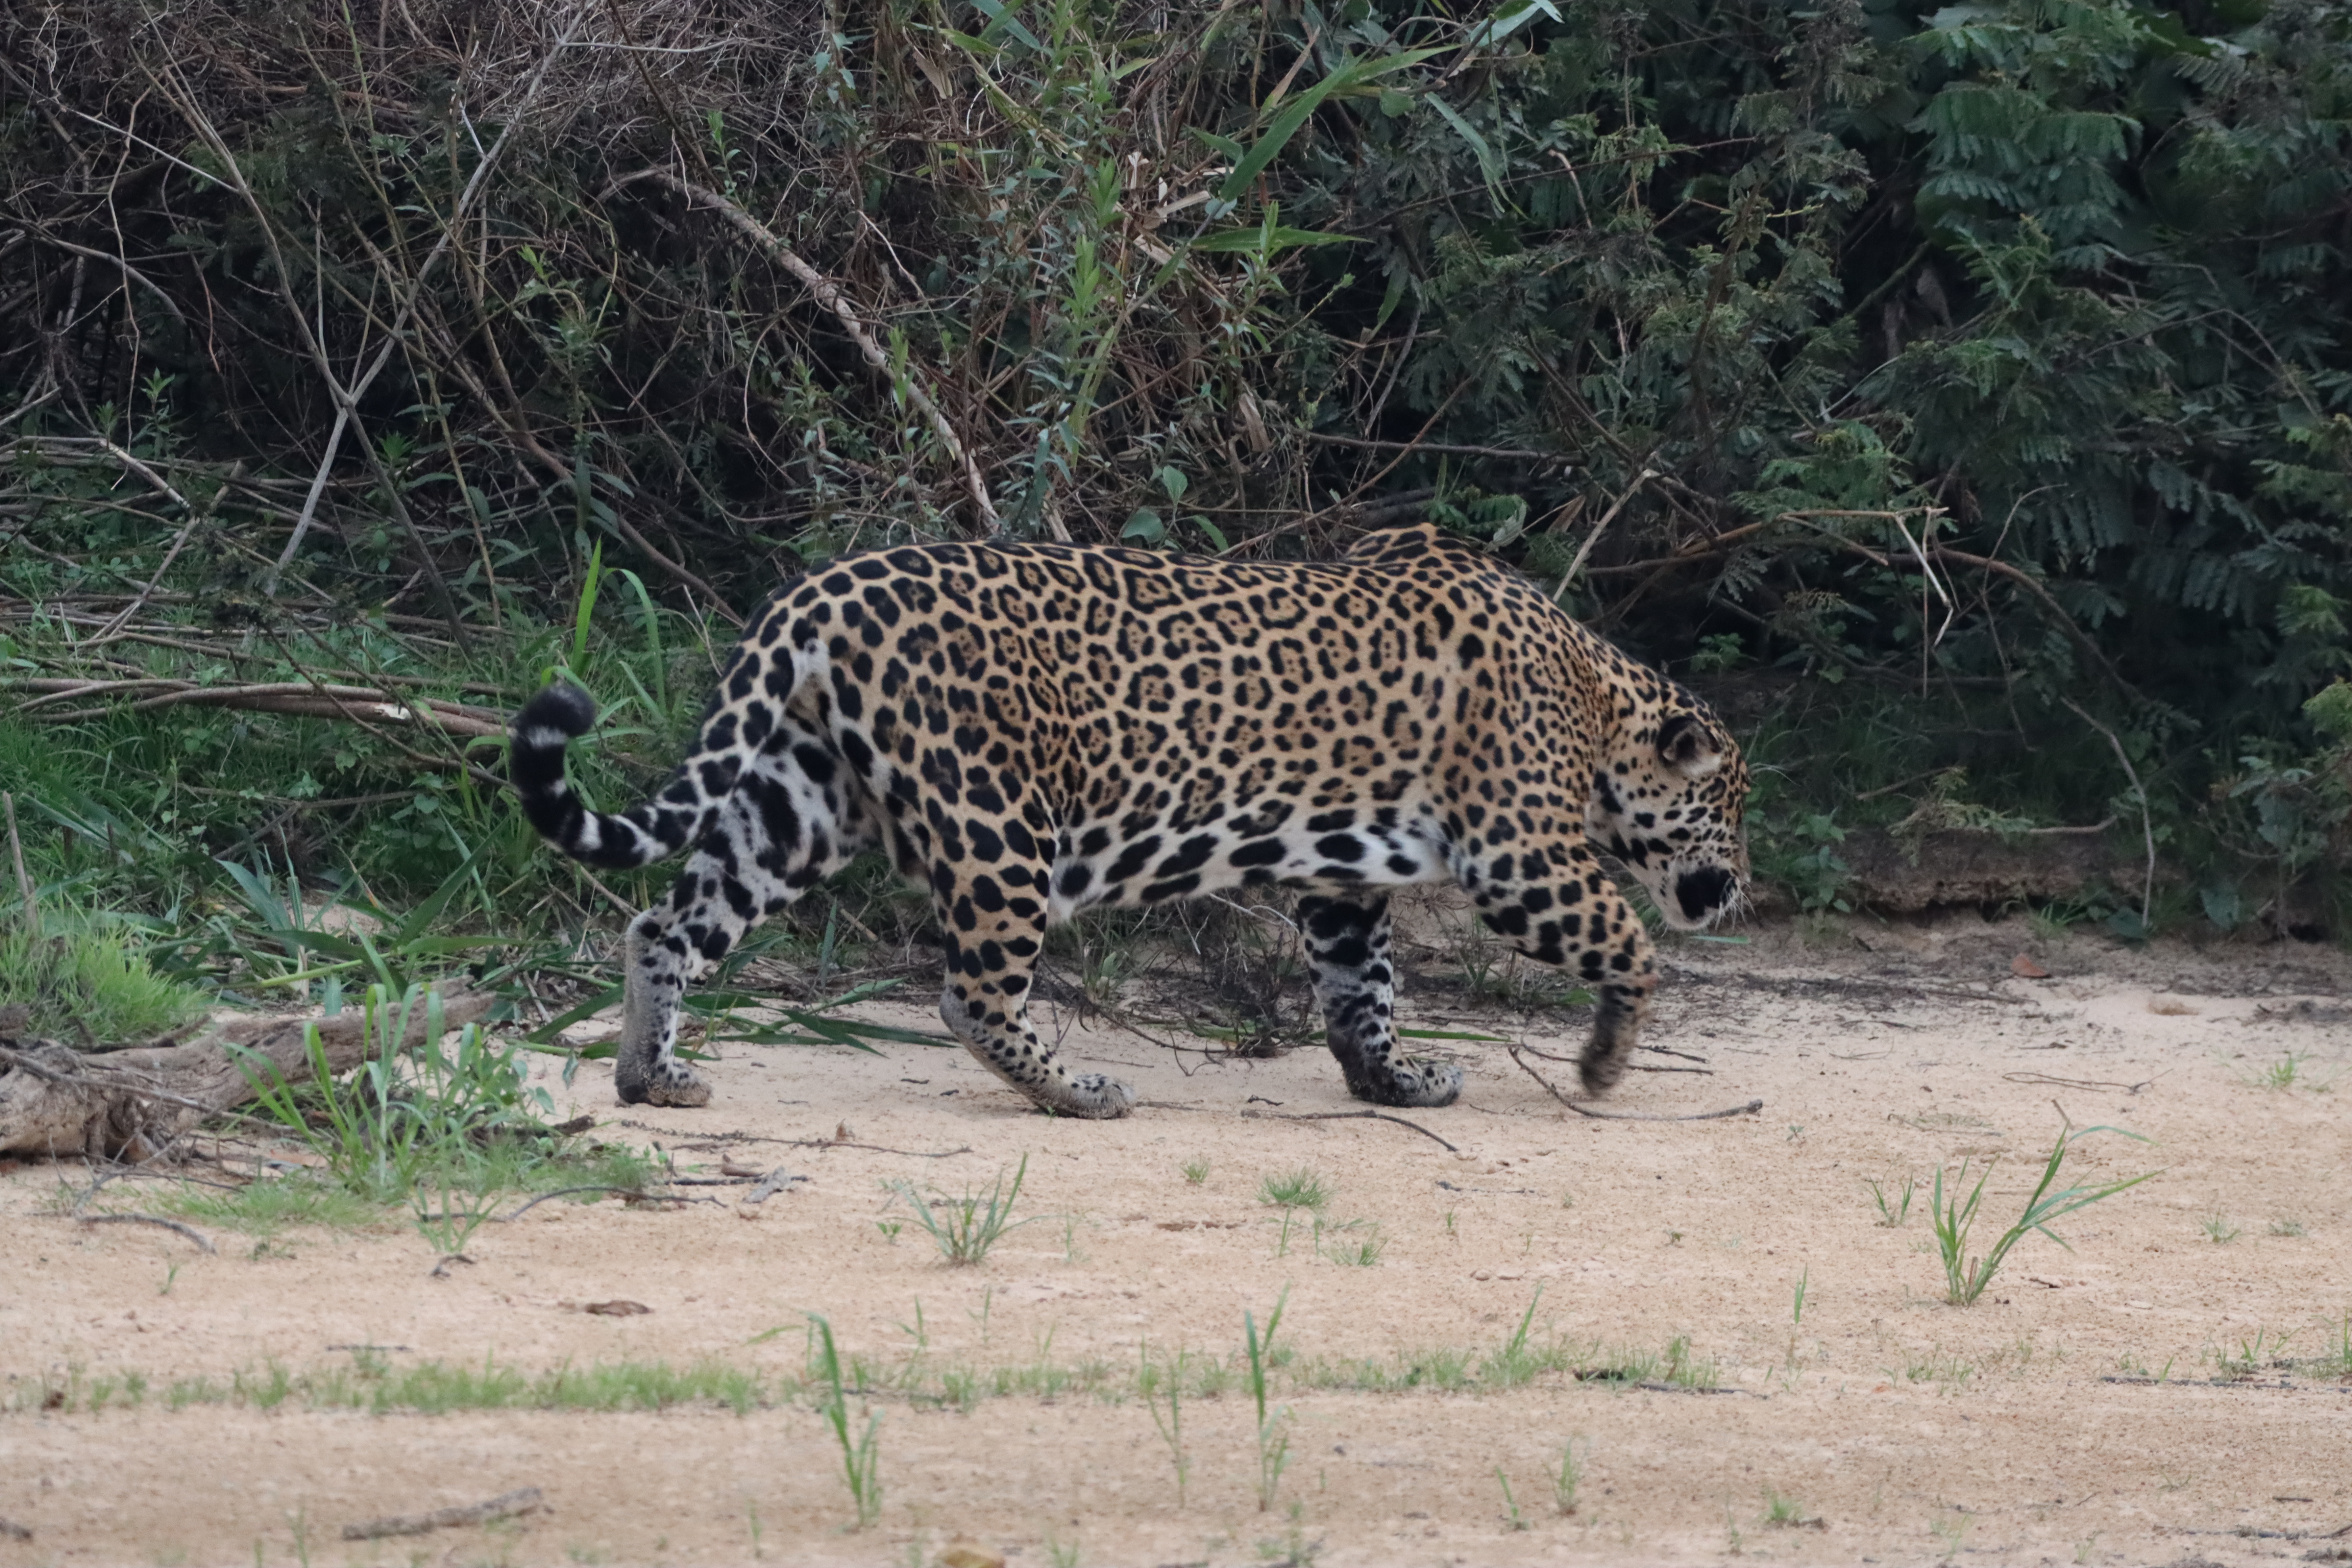
Jaguar: Pixana